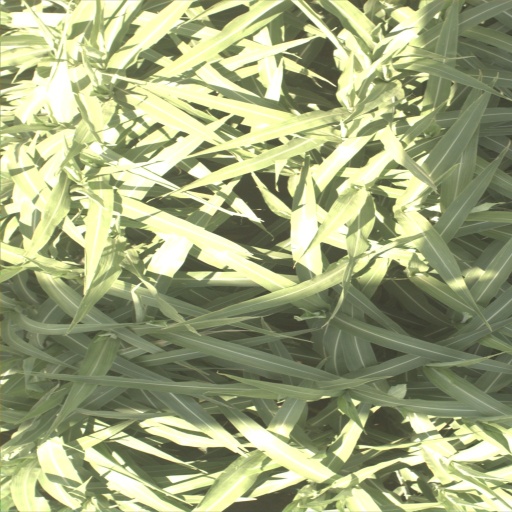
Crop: sorghum